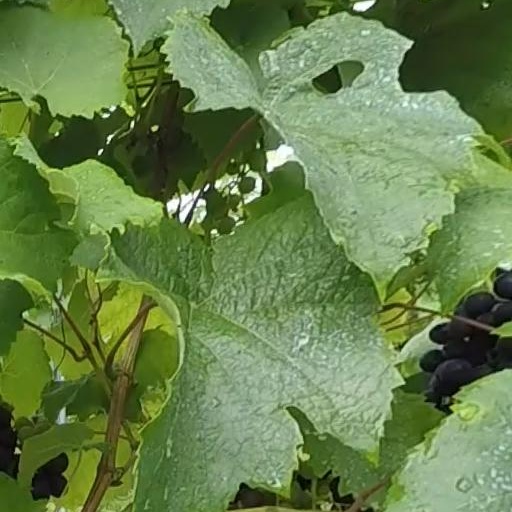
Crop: grape